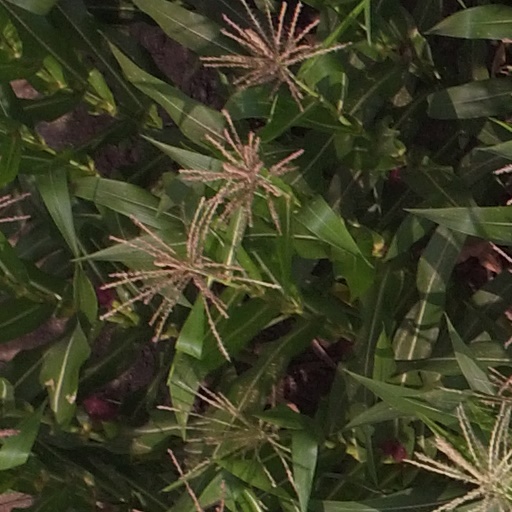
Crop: maize; corn